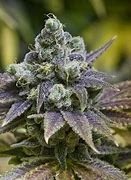
Label: grape